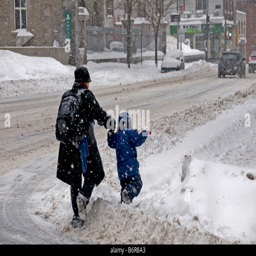
woman and child battling the snow storm